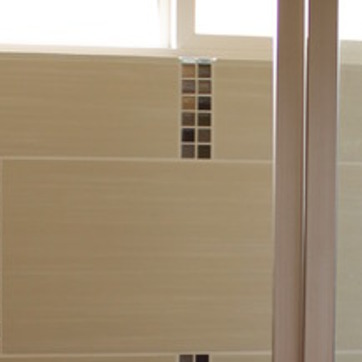
Material: tile